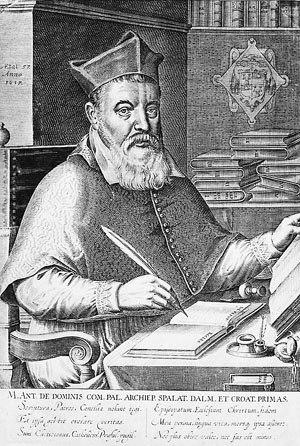
Au sens propre, le bonnet d'évêque était un chapeau quadrangulaire porté par les évêques.
Marco Antonio de Dominis, est un ecclésiastique et homme de sciences croate.
Au sens propre, le bonnet-d'évêque était un chapeau quadrangulaire porté par les évêques.